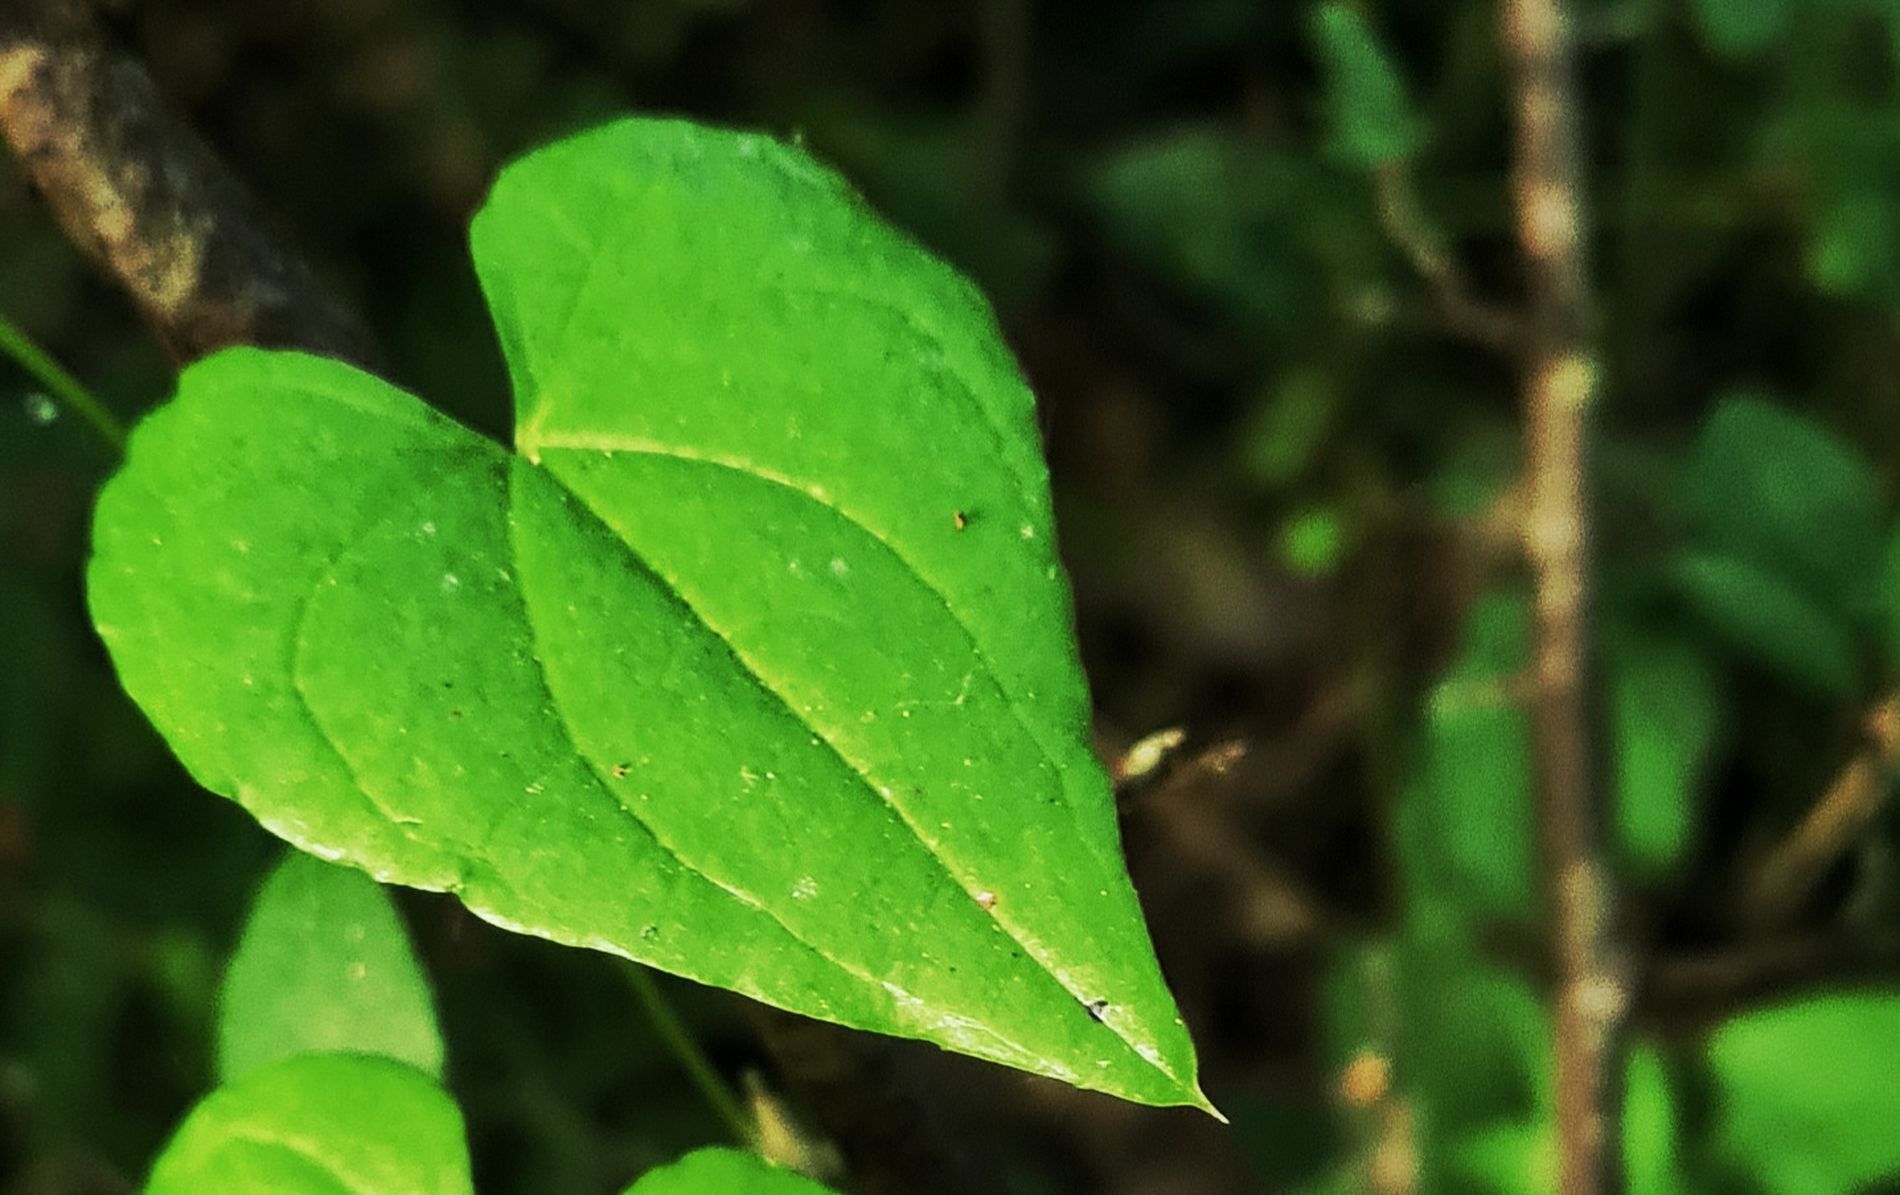
Heart-shaped Green Leaf
The image shows a green, heart-shaped leaf with a textured surface and visible veins. In the background are plants with green leaves and brown branches.
A close-up shot of a heart-shaped leaf with a textured surface and visible veins. The background consists of a plant with green leaves and brown branches, creating a forest or garden feel. The background is slightly blurry, and sunlight filtering through the leaves enhances the vibrant natural colors and adds warmth to the scene.
Labels: Leaf, Plant, Green, Flower, Tree, Vegetation, Annonaceae, Ivy
Camera: samsung SM-G985F
Aperture: F1.8
Exposure: 1/50 sec
ISO: 125
Focal length: 5.4 mm